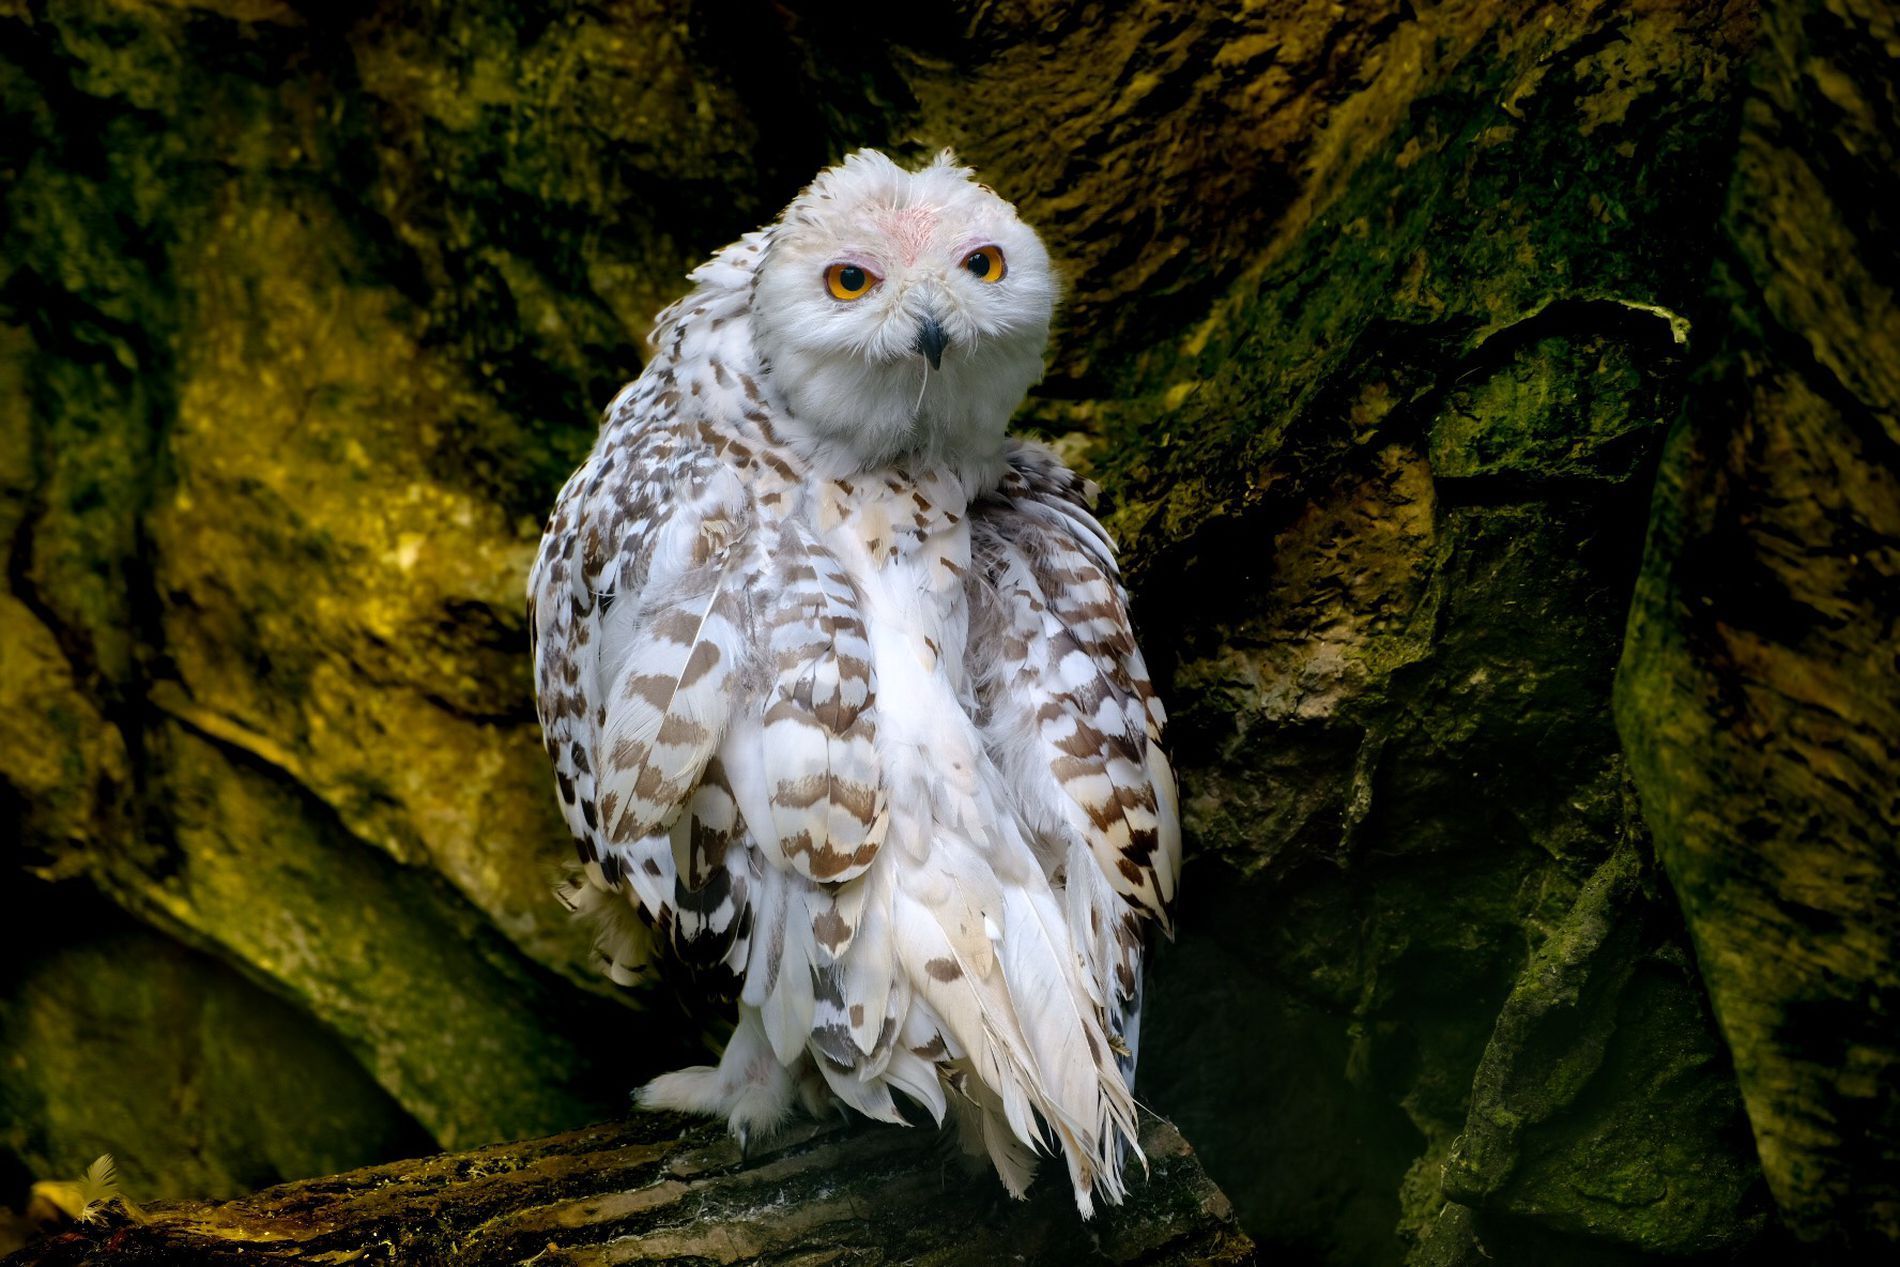
Silent Watcher
A white and brown owl perches quietly on a branch against a rugged rock wall background
From a frontal mid-point perspective, the photograph shows a regal owl resting on an ancient, twisted tree limb, supported by a weathered, moss-covered rock wall. The bird's feathers are smooth white with soft brown striations, and the yellow eyes gaze into the lens with soft focus. The atmosphere is peaceful but watchful, and earthy natural colors paint the landscape—greens, browns, creams—blended into the camouflage of the owl
Labels: Animal, Bird, Beak, Owl, Vulture, Buzzard, Hawk, Accipiter, branch, rock wall
Camera: FUJIFILM X-T20
Lens: XF70-300mmF4-5.6 R LM OIS WR
Aperture: F5
Exposure: 1/104 sec
ISO: 200
Focal length: 171.3